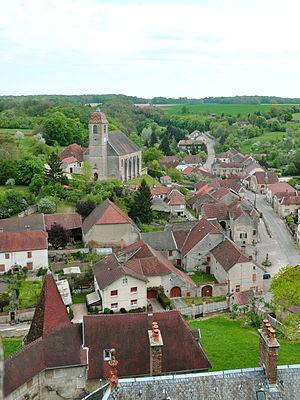
Rupt-sur-Saône, vu depuis le donjon du château.
La Communauté de communes des Combes est une communauté de communes française située dans le département de la Haute-Saône en France en région Bourgogne-Franche-Comté.
Rupt-sur-Saône est un village de Haute-Saône situé à une vingtaine de kilomètres de Vesoul. Ses habitants sont appelés les Ruptiens et les Ruptiennes.